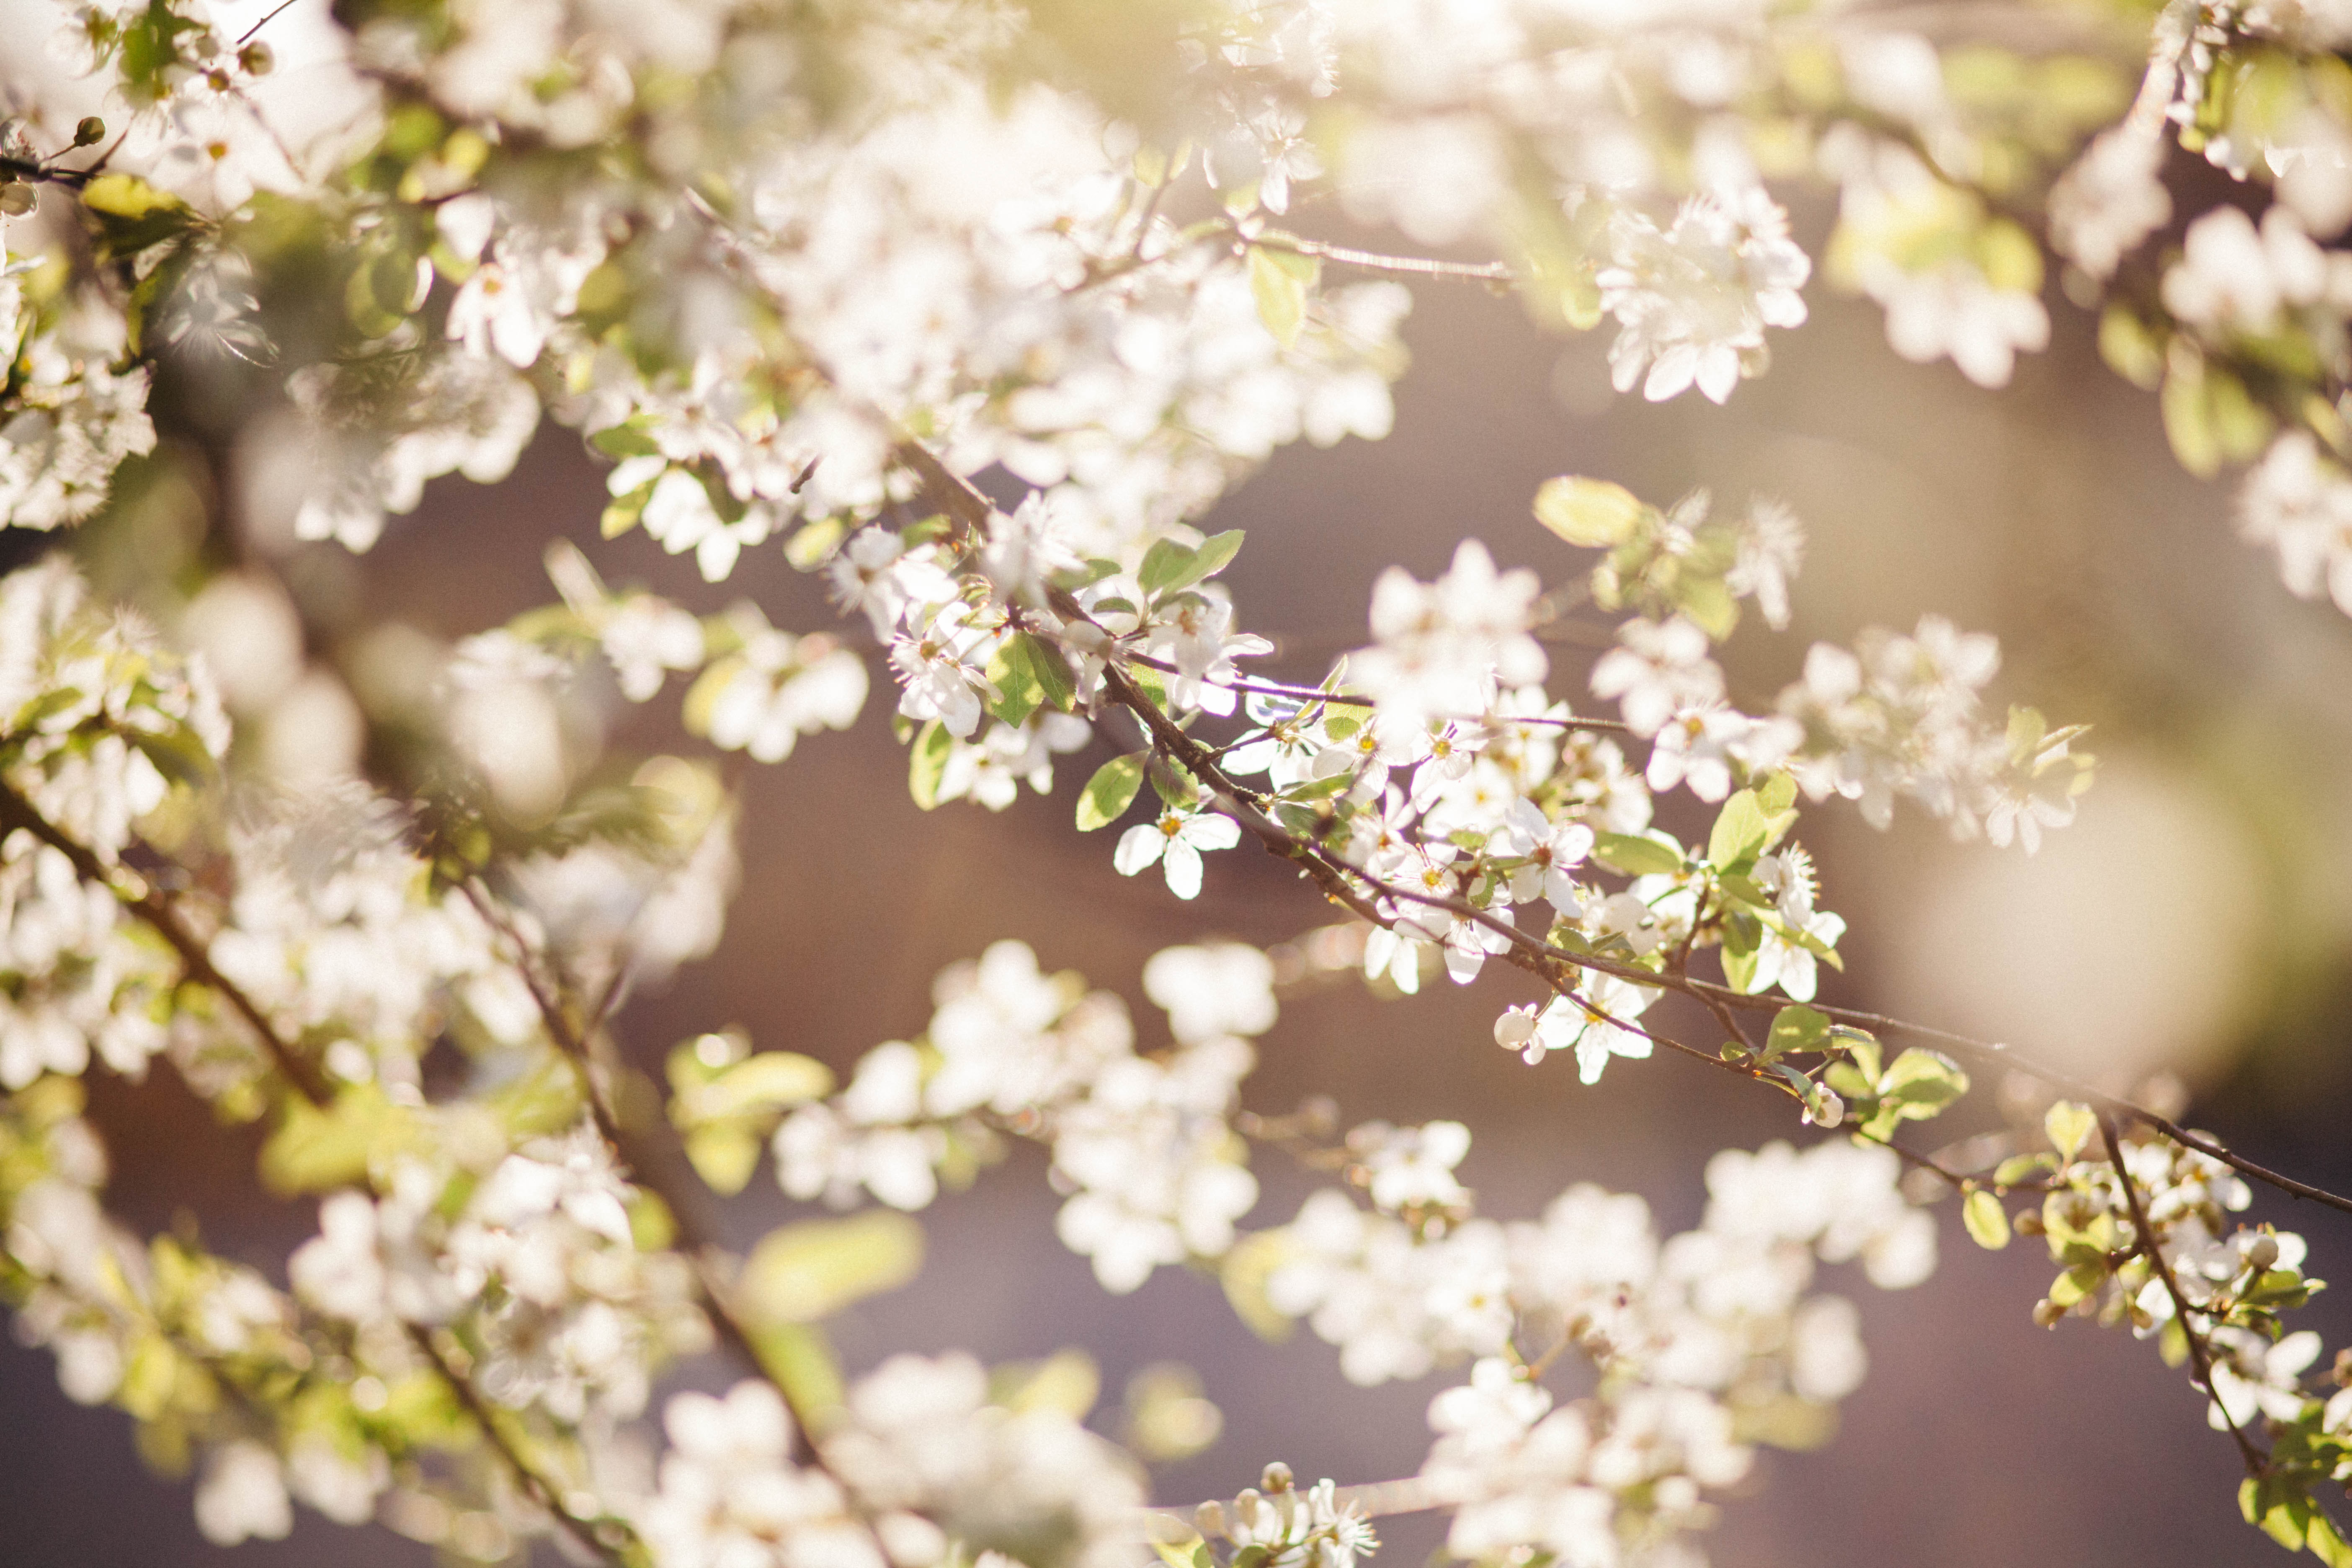
branch, blossom, plant, fruit, sunlight, flower, food, spring, produce, botany, flora, season, cherry blossom, macro photography